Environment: lab
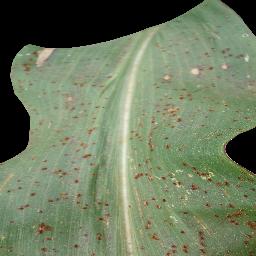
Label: common_rust